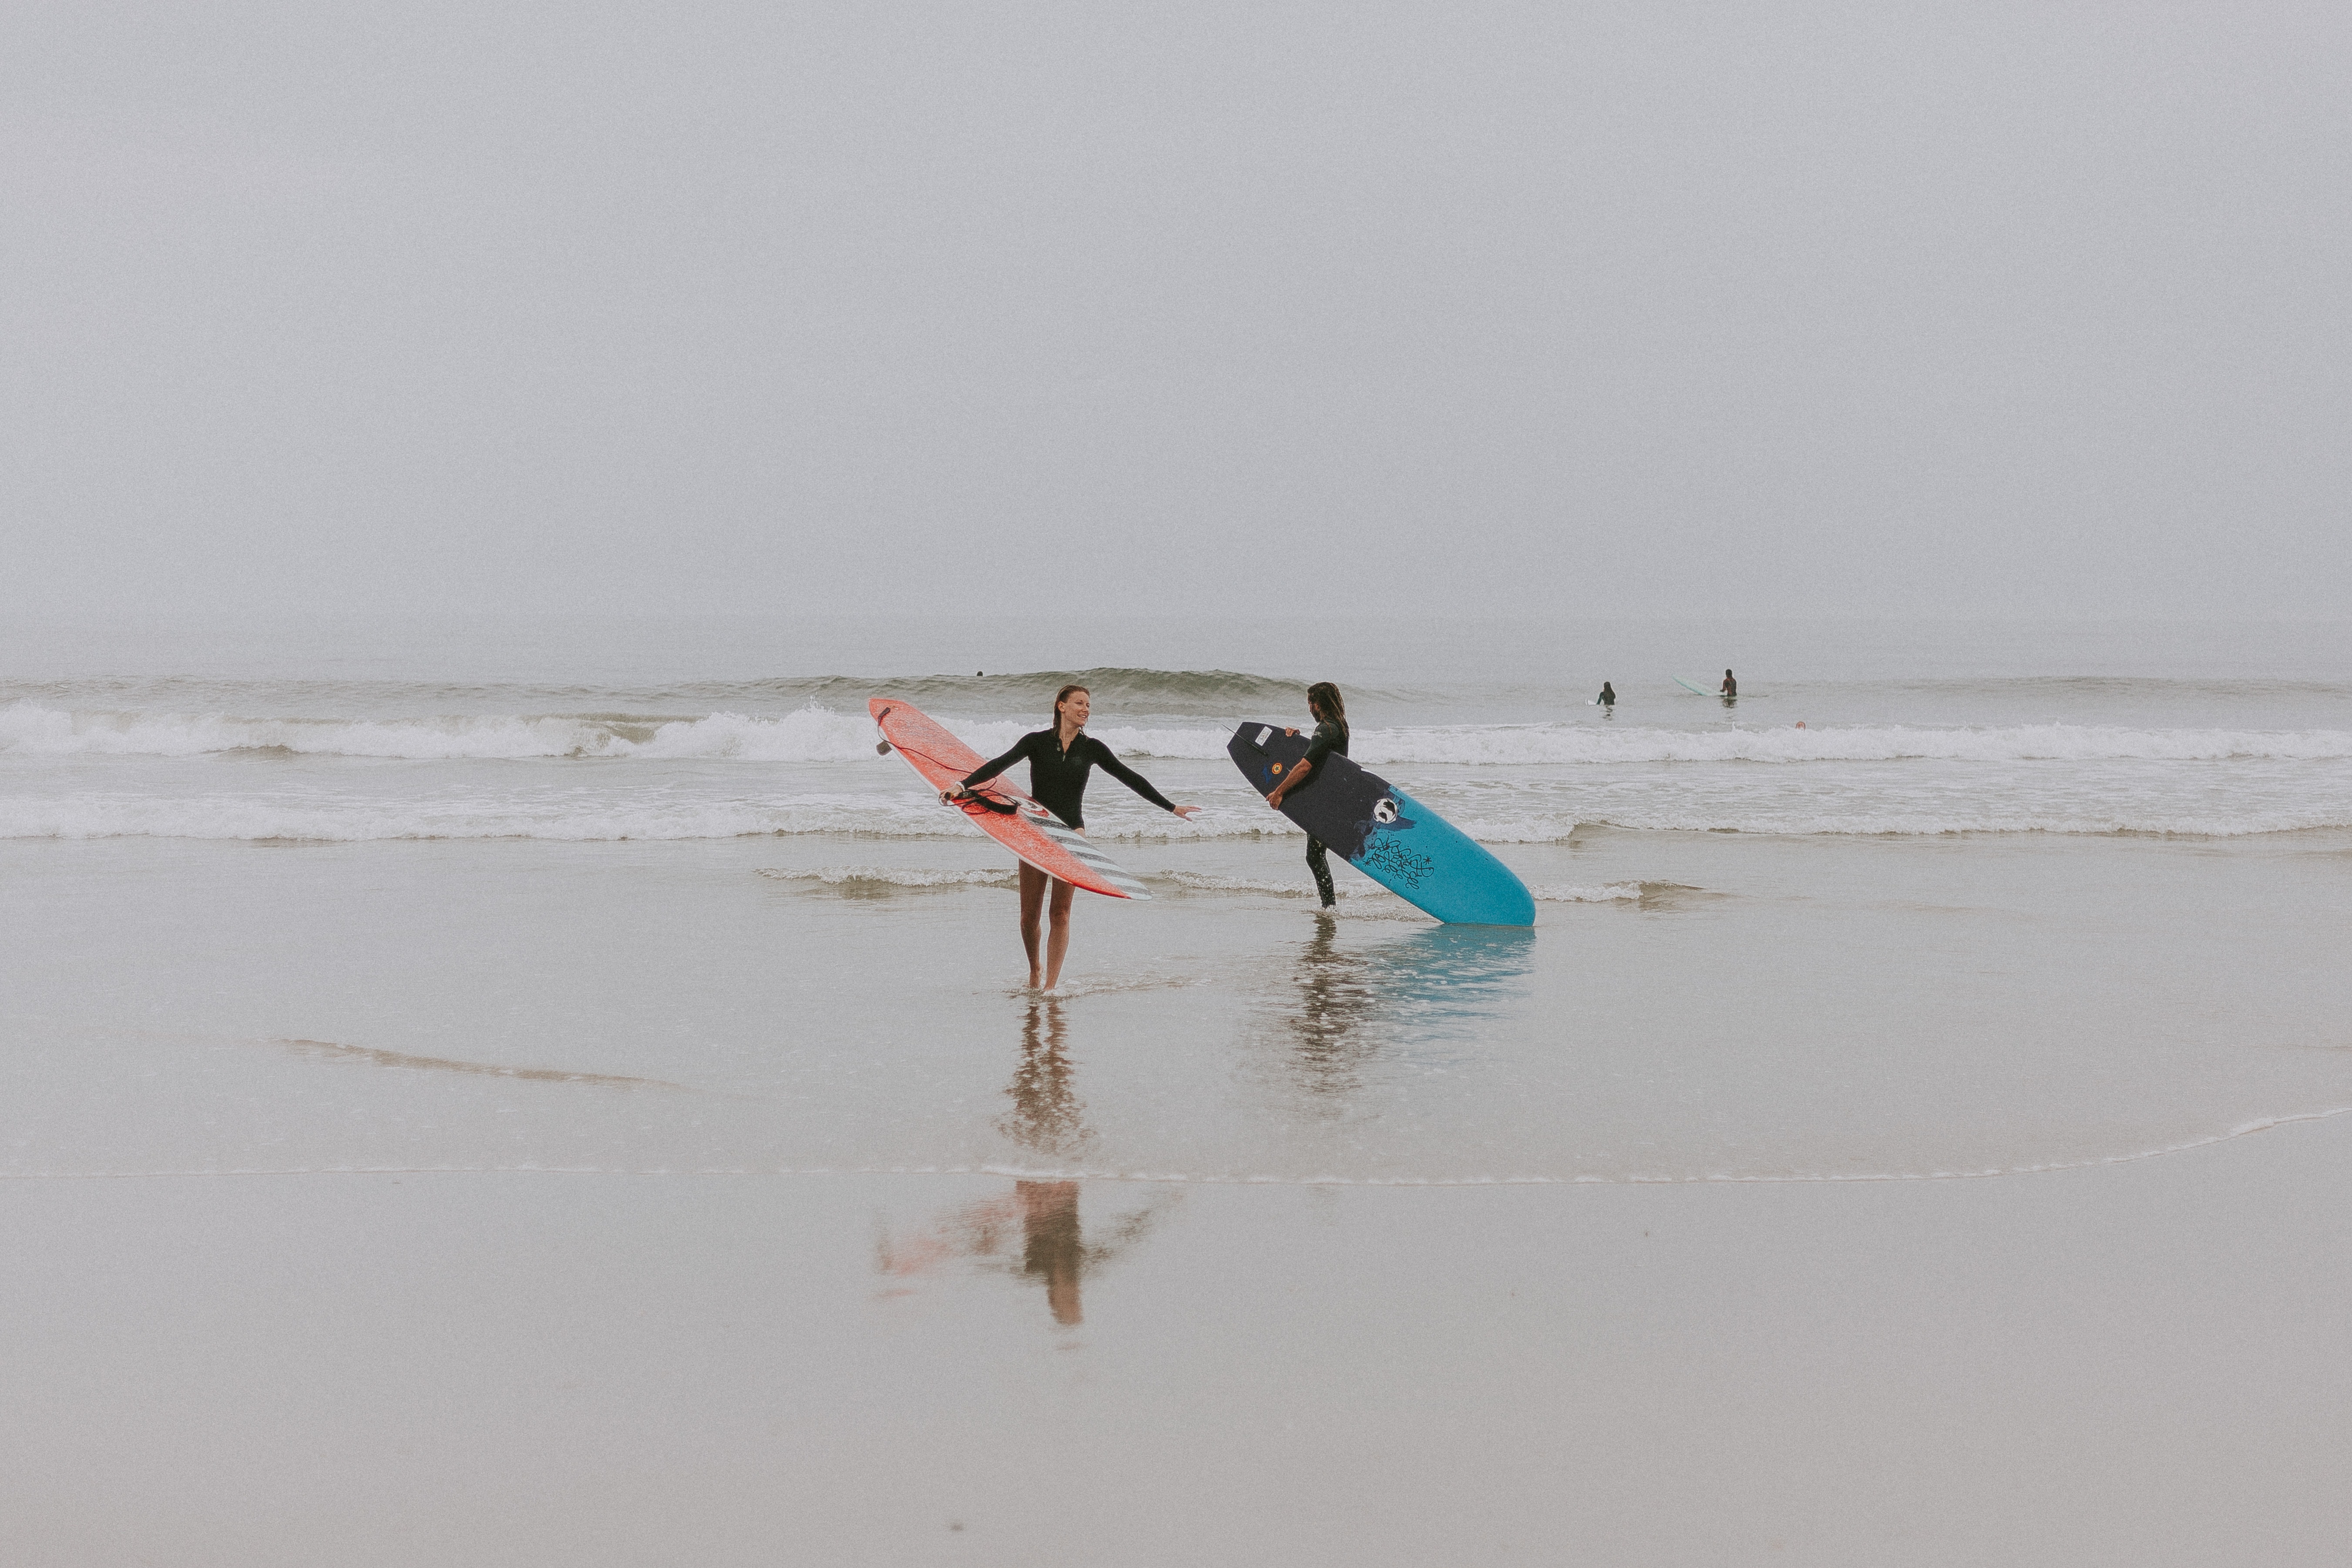
wave, surfing, wind wave, water, ocean, skimboarding, beach, surface water sports, boardsport, sea, Surfing Equipment, surfboard, tide, sand, shore, vacation, wetsuit, coast, bodyboarding, recreation, water sport, coastal and oceanic landforms, reflection, seabird, sports equipment, physical fitness